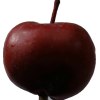
Label: Apple 18